New South Wales Z29 class locomotive

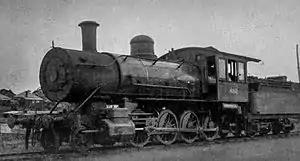
J.483 (Z29) class locomotive

The Z29 class (formerly J.483 class) was a class of steam locomotives built for the New South Wales Government Railways in Australia. They were used principally for goods transport up the steep gradients of rail track in the Blue Mountains, but also served on the Main South as far as Junee, the South Coast line as far as Waterfall and on Western lines as far as Mudgee and Wellington. Their introduction required cutting back some platforms as well as flattening their cylinder sides to achieve clearances. Over the years they lost some of their distinctive Baldwin appearance with reboilering with Belpaire boilers and acquisition of standard NSWGR chimneys and smokeboxes. The last two members of the class (501 and 502) were delivered as 4 cylinder Vauclain compounds. The last withdrawn was 500 (by then 2918) in April 1935, scrapped at Chullora in November 1937.